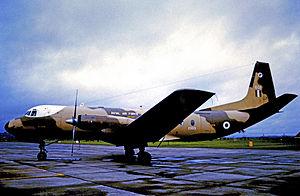
L'Andover est un avion de transport militaire développé par la société britannique Hawker-Siddeley dans les années 1960. Il a été conçu à partir du Hawker Siddeley HS.748.